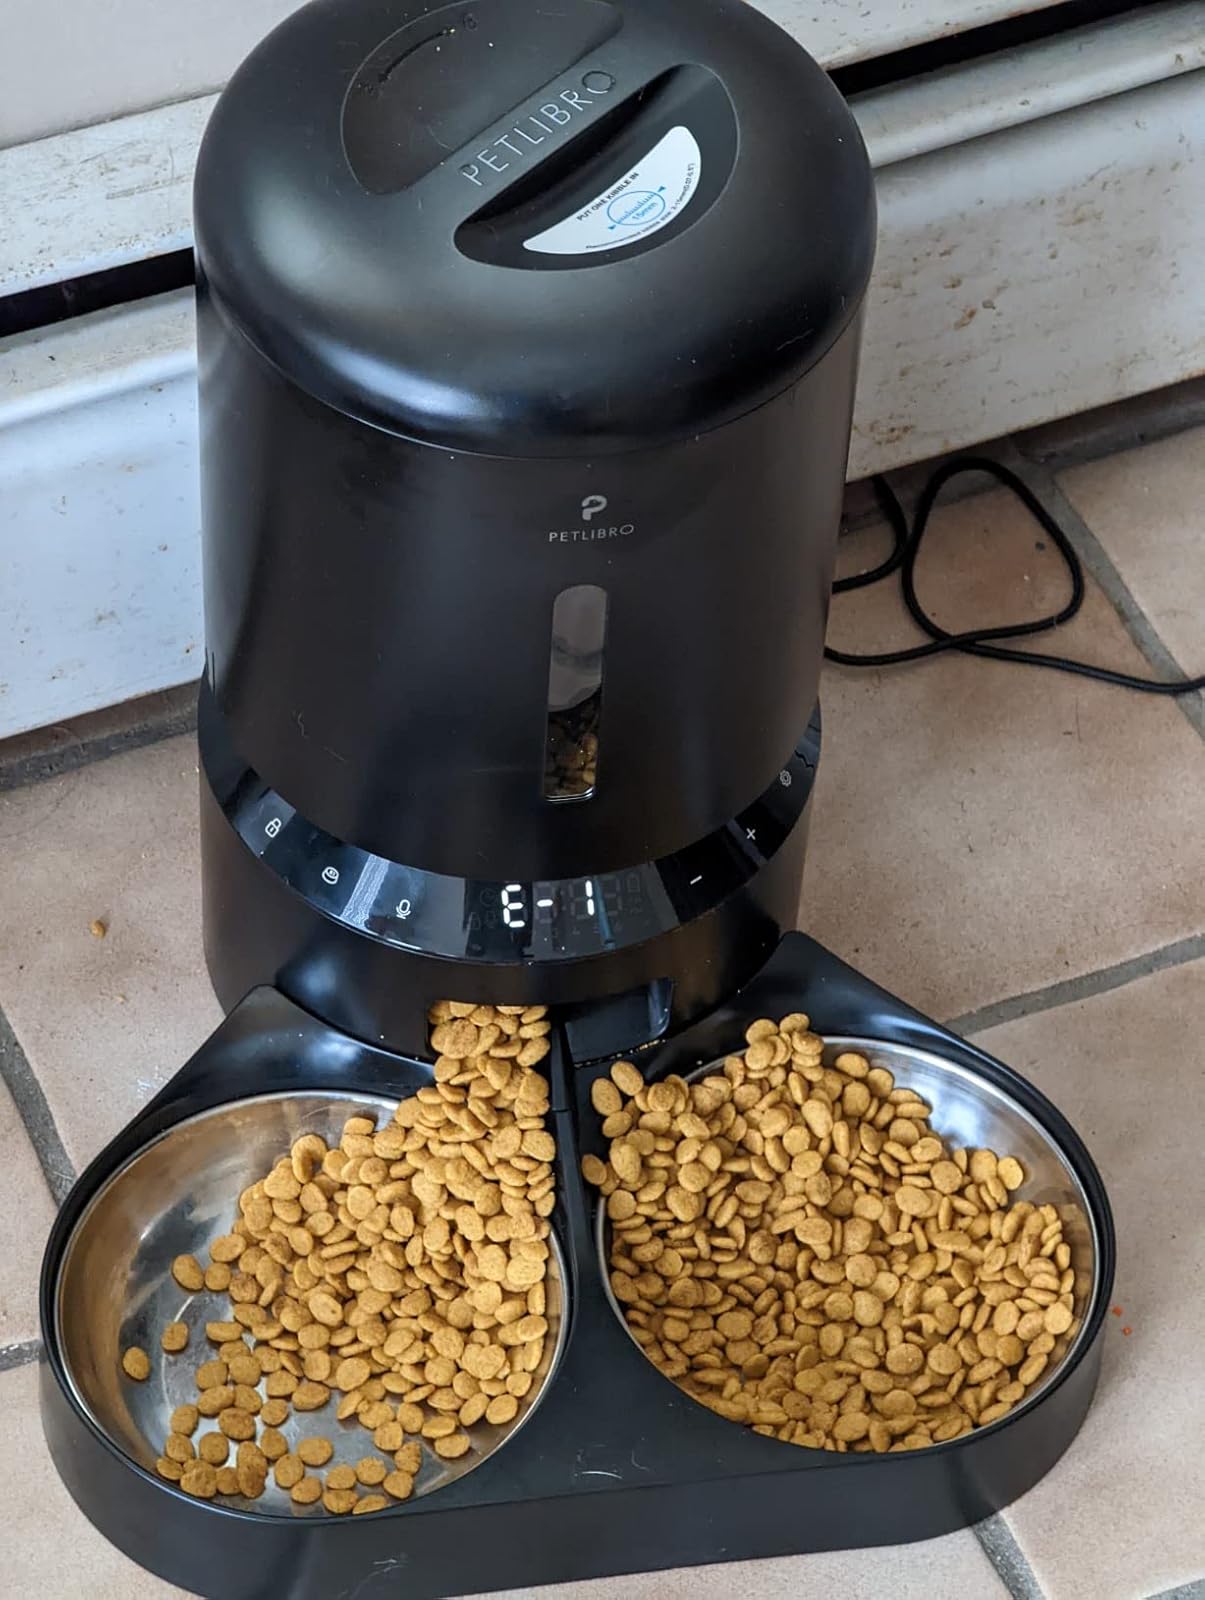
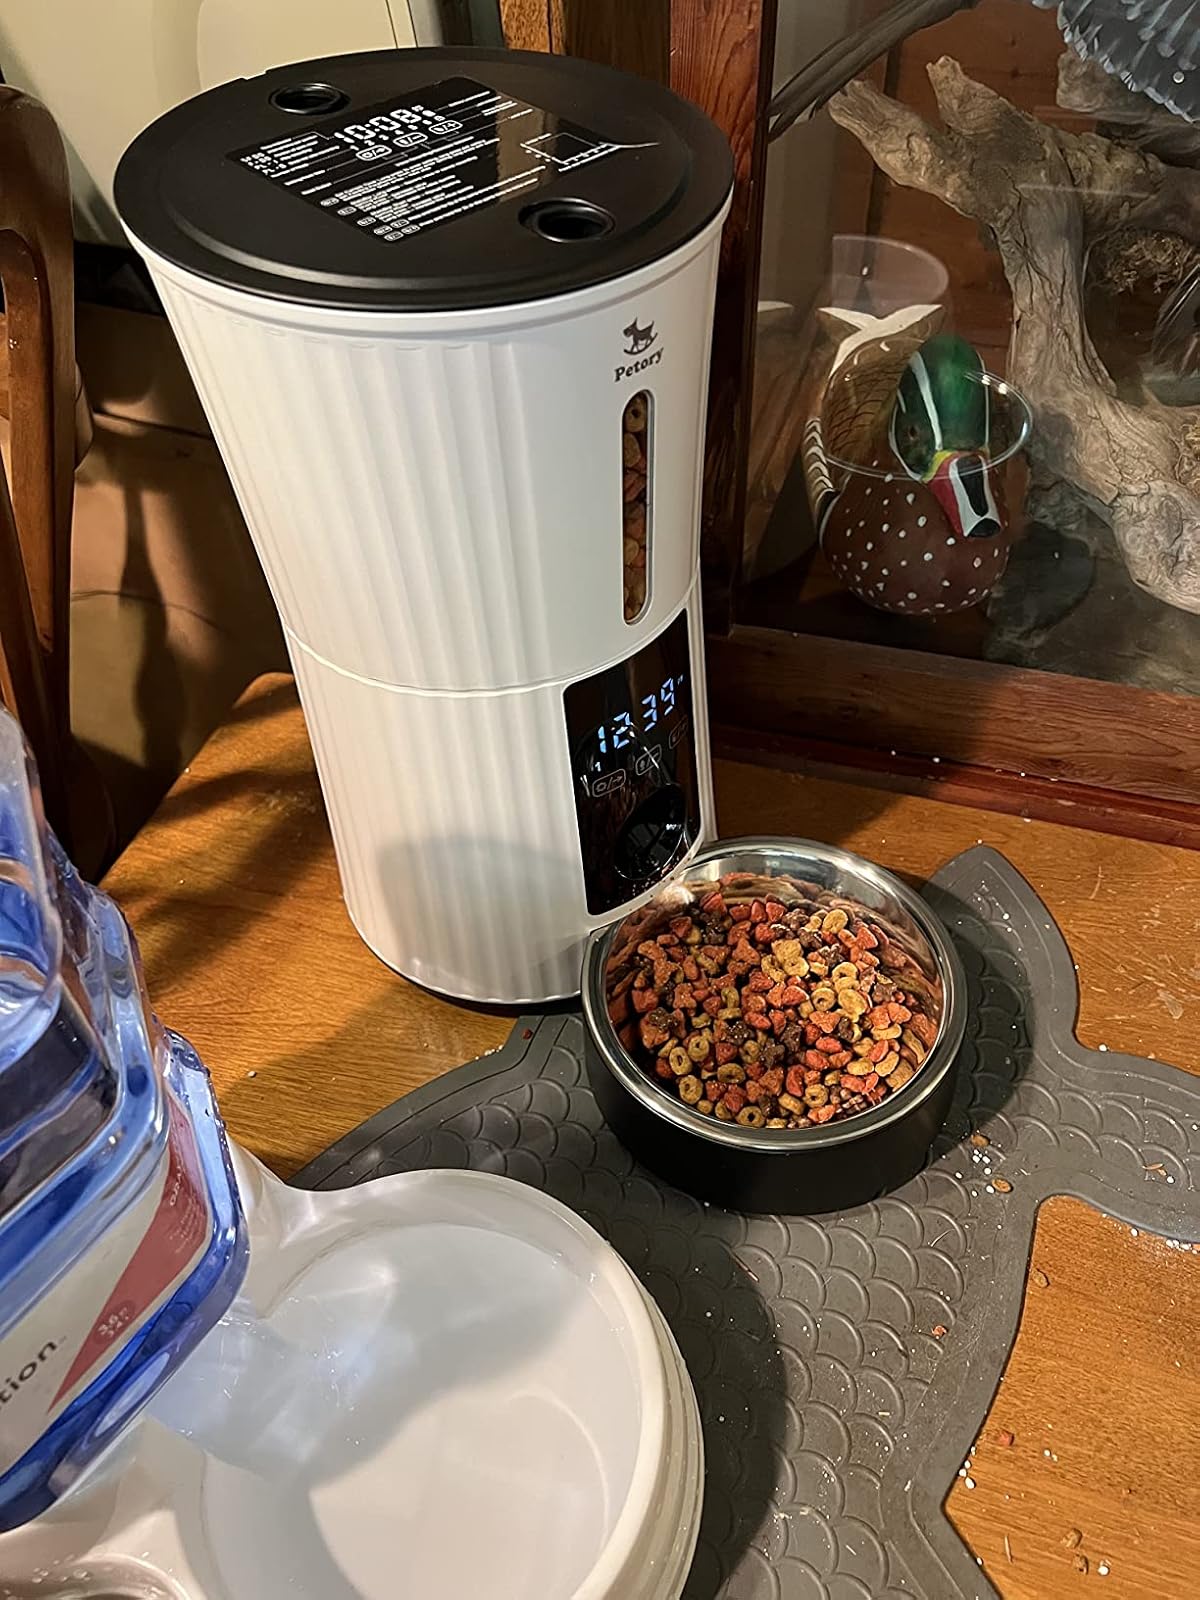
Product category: items_feeder
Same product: no